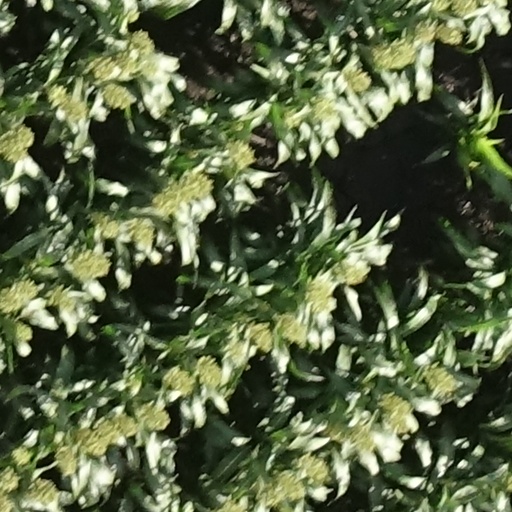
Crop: sorghum